Breast biopsy

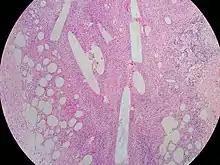
Radiographic marker in a lumpectomy specimen

Adverse effects of breast biopsies tend to vary depending on the type of biopsy performed. The more invasive, such as surgery, tend to have more severe types of adverse incidents, whereas less invasive techniques, such as FNA or CNB, tend to have less severe adverse incidents. For vacuum-assisted biopsies, some complications of the procedure can include bleeding, post-operative pain, and hematoma formation. However, most can be avoided with proper application of pressure and rest. Some examples of adverse effects of core needle biopsies can include rare biopsy risks like infection, abscess formation, fistula formation, migration of any markers placed in the breast, and potential seeding of the tumor (causing displacement of cancer cells due to the procedure that can start new tumors elsewhere). Another potential adverse effect occurs when taking a biopsy of an area of microcalcification. If the entire area of microcalcification is removed, it is then challenging to find the suspicious area in the future for treatment. A marker is placed in the suspicious area to help localize the proper area for possible removal at a later date; if this is removed during biopsy, it can be difficult to ensure that the correct area was excised in surgery. Bleeding into the site of the suspicious lesion caused by the biopsy procedure can appear to look like a complex cyst on ultrasound, which could lead to additional unnecessary management. The false negative rate of the results of a breast biopsy is approximately 1%.